Lac-Édouard, Quebec

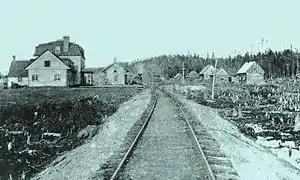
Lac-Edouard in 1910

The name of Lake Édouard, which was recorded since 1828 by the surveyor Joseph Bouchette, honours Native American hunter Edouard Jeannotte. Another surveyor, J. P. Mullarkey, wrote in 1893 that hunter Edouard Jeannotte had also given its name to the Jeannotte River, one of the two tributaries of the lake. The lake's name is also attested in Montagnais language using the toponym "Etoolsakigan", which also means Lake Edouard.